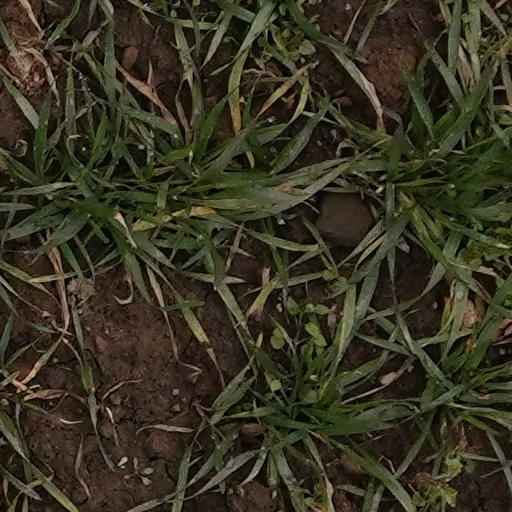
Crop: wheat